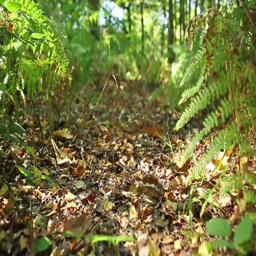
moving over person and leaves though a sun drenched forest floor in summer